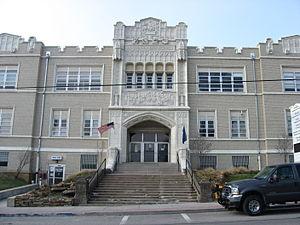
Rochester est une ville des États-Unis située dans l'ouest de l'État de Pennsylvanie, dans le comté de Beaver.